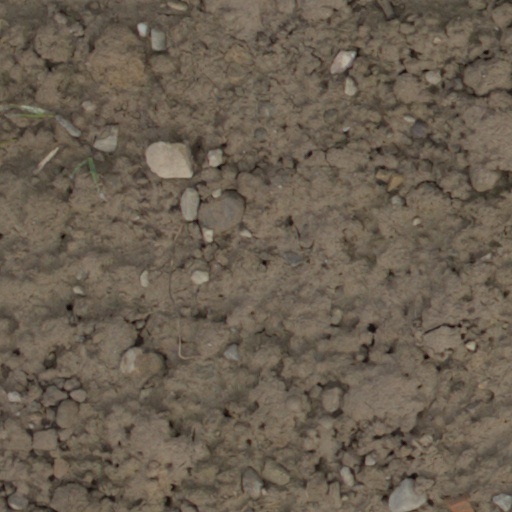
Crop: wheat